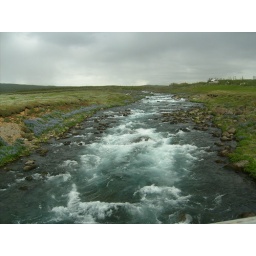
A scenic view of Tungufljot river in Iceland, known for good salmon fishing. June 16, 2008